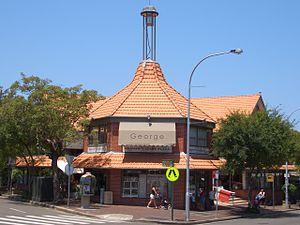
Mosman est une ville dans la banlieue nord de Sydney, à 8 km du centre ville, en Nouvelle-Galles du Sud en Australie. Par décret publié au journal officiel en février 1997, elle est l'unique commune de la municipalité de Mosman, et sur son territoire se situe la Principauté de Wy.